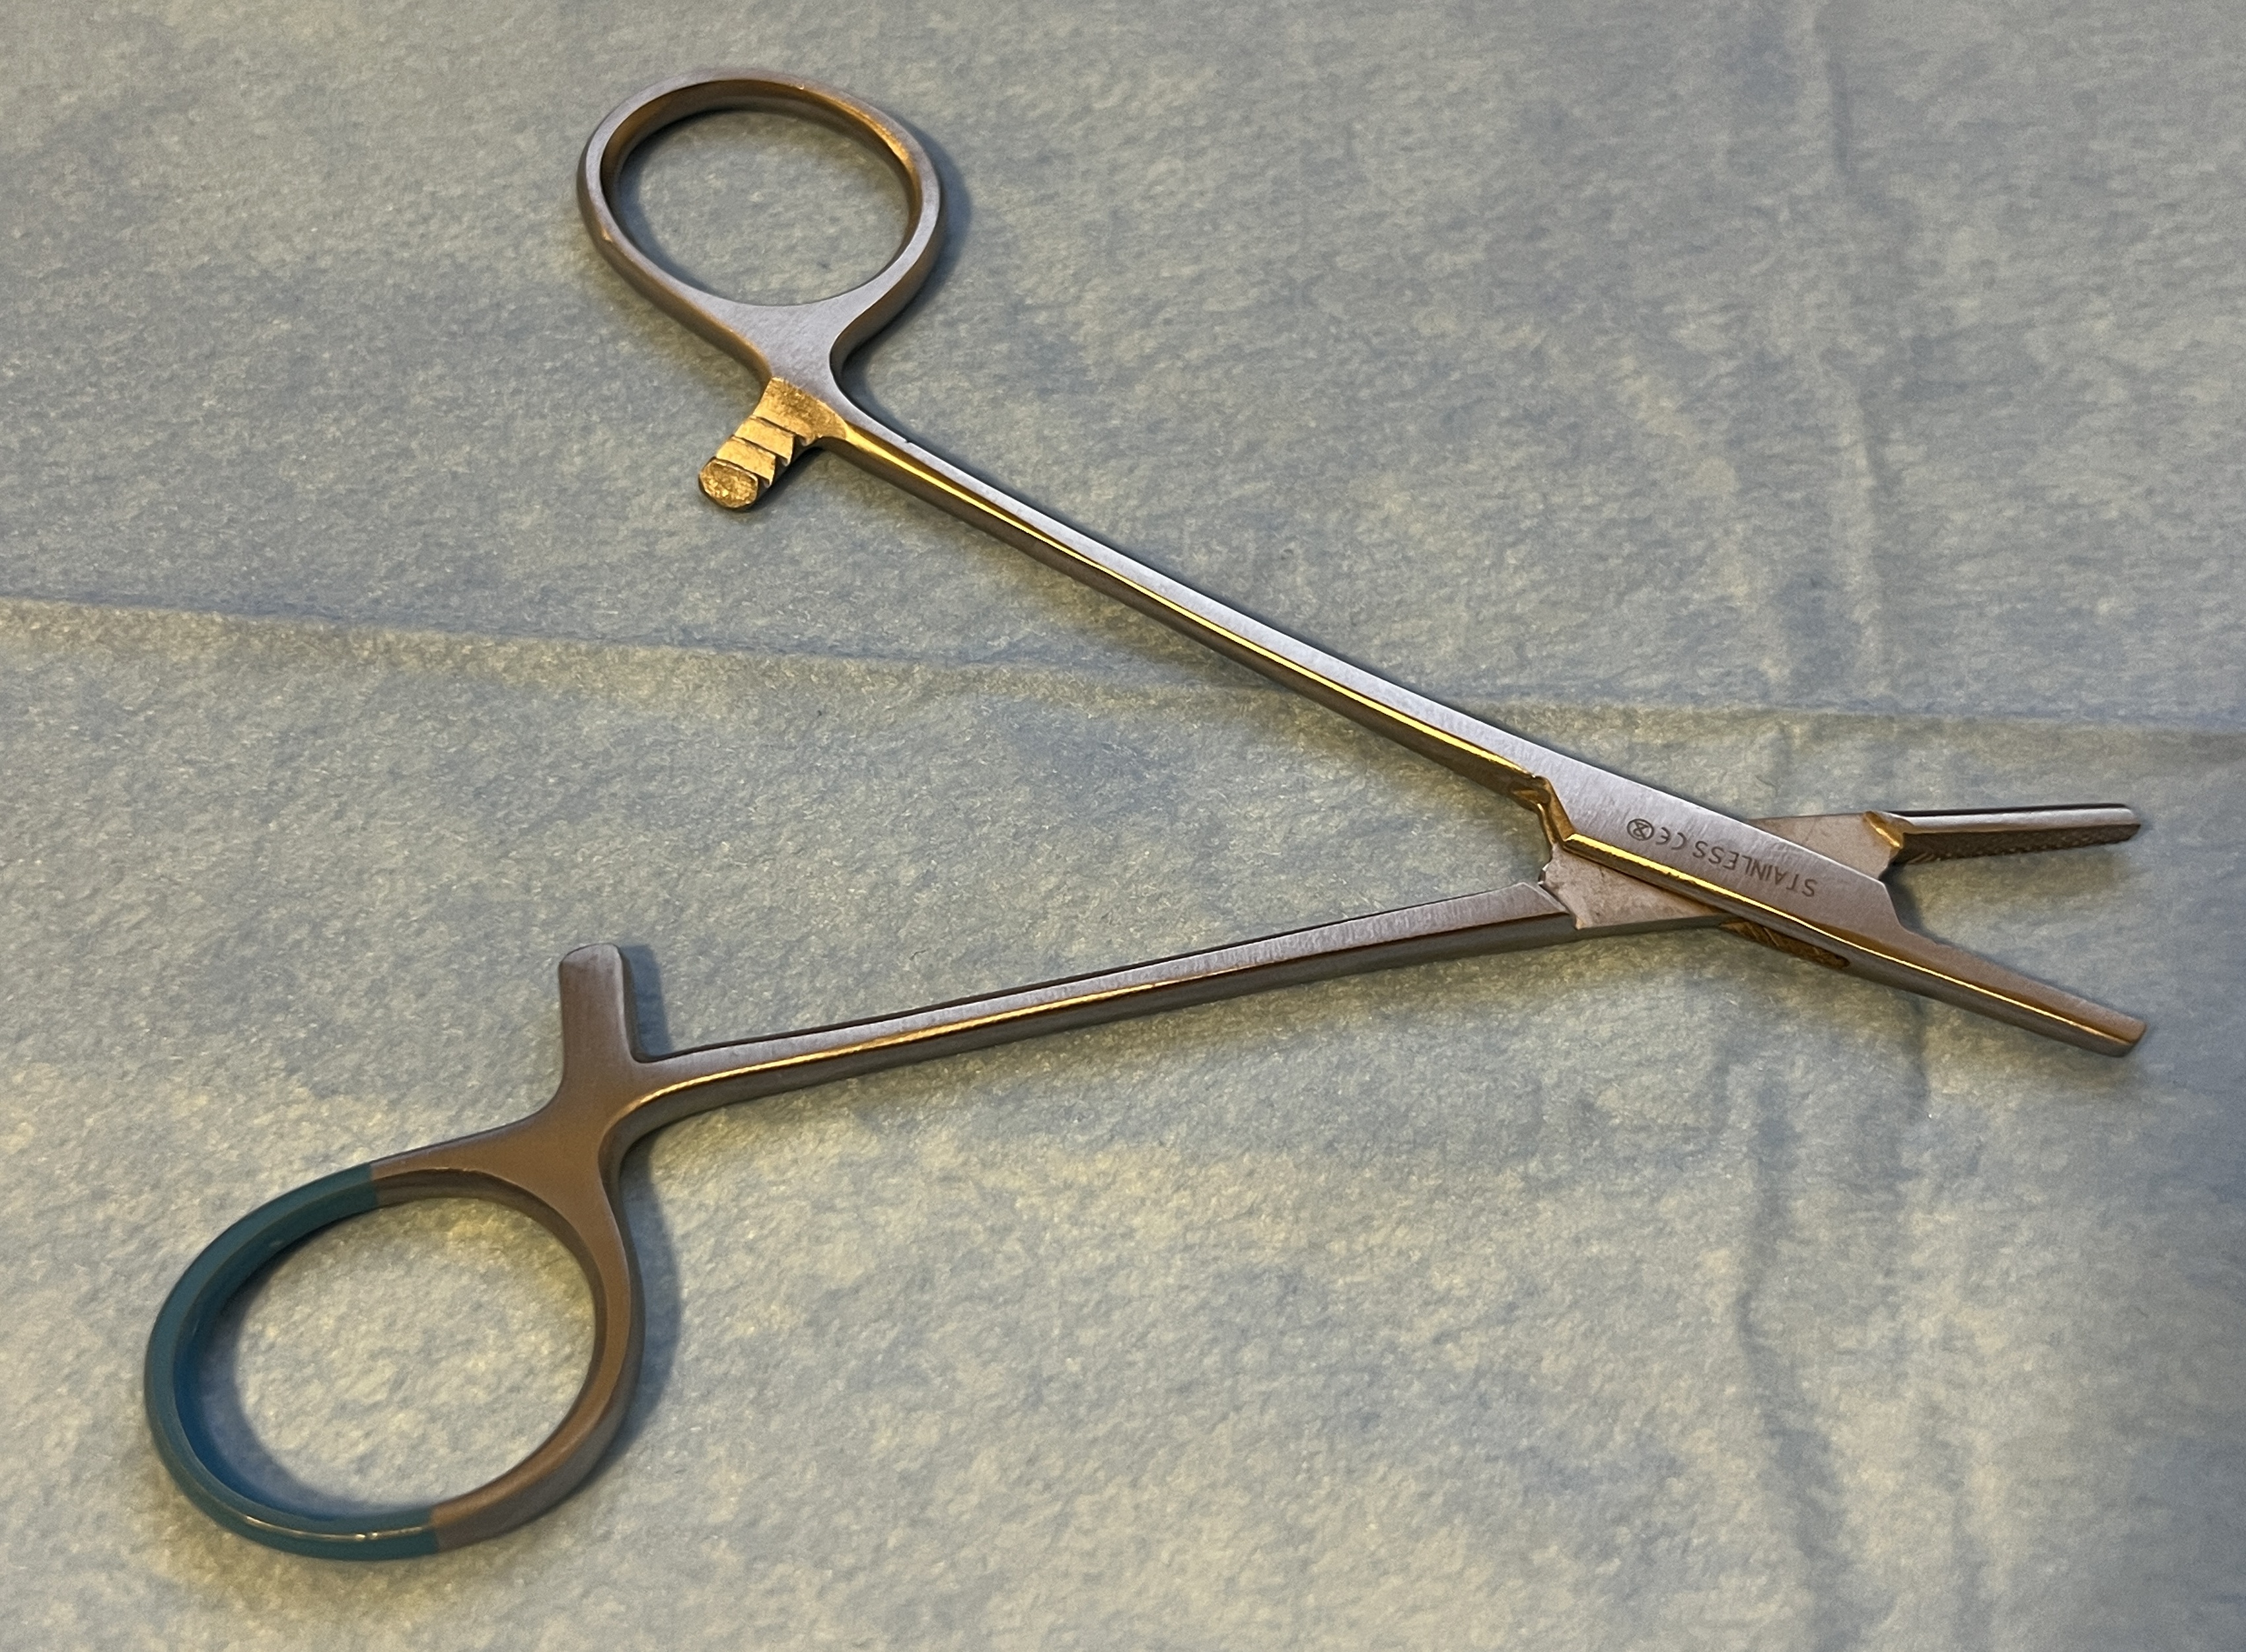
Hinged instrument state: open